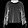
Label: Pullover